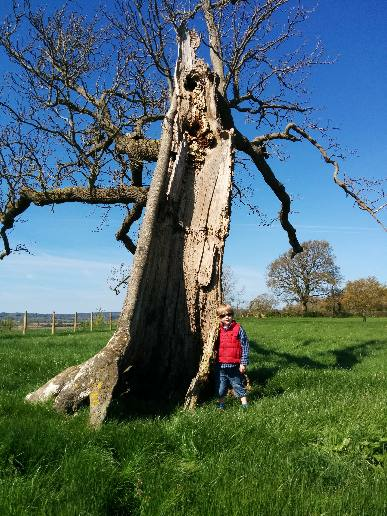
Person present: Yes